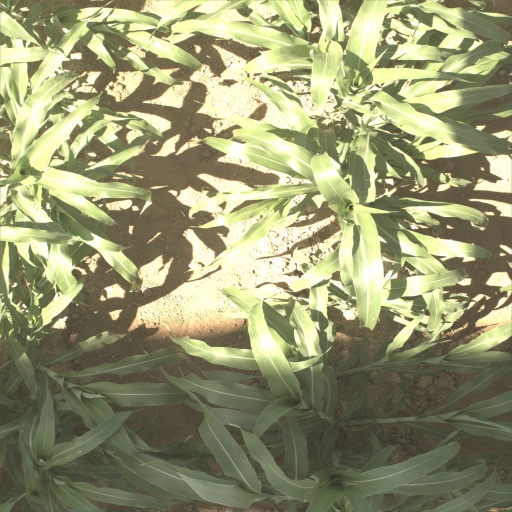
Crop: sorghum